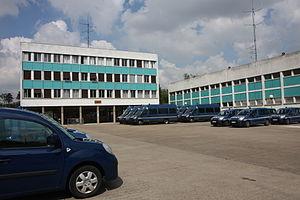
Cour du quartier Mohier et Etat-major du groupement II/1 de gendarmerie mobile à Maisons-Alfort (1)
La Région de Gendarmerie d'Île-de-France est une entité militaire responsable de l'ensemble des unités de la Gendarmerie nationale basée dans la région francilienne.
Le groupement II/1 de Gendarmerie mobile fait partie de la Région de Gendarmerie d'Île-de-France. Il est commandé par un général de gendarmerie. Son état-major est implanté à Maisons-Alfort depuis 2012.